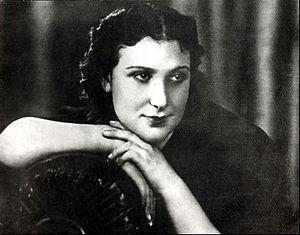
Tatiana Markus est une résistante ukrainienne née le 21 septembre 1921 à Romny et morte le 29 janvier 1943 à Kiev.